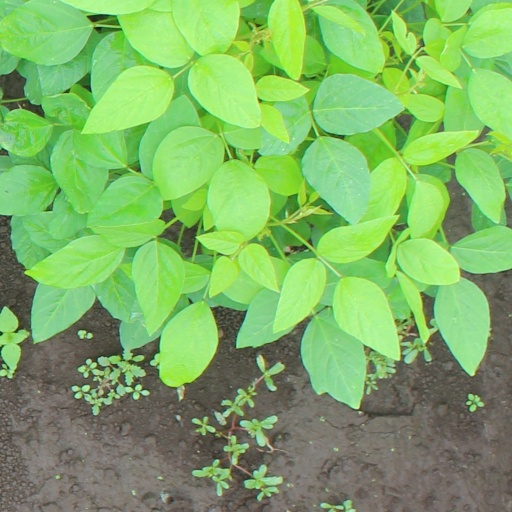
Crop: soybean